All-Russian Democratic Conference

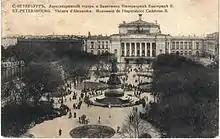
Alexandrinsky Theater on a postcard of 1917

The meeting, scheduled for September 25, opened at the Alexandrinsky Theater late, on September 27, 1917, when more than 1,000 delegates gathered. In total, according to Izvestia, 1582 delegates participated in the Democratic Conference, including: from the Soviets of Workers' and Soldiers' Deputies – 230, from the Soviets of Peasants' Deputies – 230, from trade unions – 100, from city governments – 300, from zemstvos – 200, from organizations of the army and navy – 125, from general cooperation – 120, from national organizations – 60, from working cooperation – 38, from Cossack organizations – 35, from economic organizations – 33, from the Union of Railway Workers – 27, from commercial and industrial employees – 20, from zemstvo commissions – 20, from food committees – 17, from the Teachers' Union – 15, from the Postal and Telegraph Union – 12, from paramedics – 5 and 1–2 delegates from the Union of Women's Democratic Organizations and the Union of Crippled Warriors, etc. (Izvestia, 1917, September 8 and 10, 1917). Of the political parties, the Socialist Revolutionaries had the largest representation – 532 (Izvestia had not yet divided them into right and left), 172 were Mensheviks, 136 were Bolsheviks, 55 were Trudoviks (Representatives of the Labor Socialist Party), 23 were Ukrainian Social Revolutionaries, Bundists – 15, representatives of other national socialist parties – 28; another 400 delegates signed up as non-partisan (Izvestia, September 14 and 17, 1917).